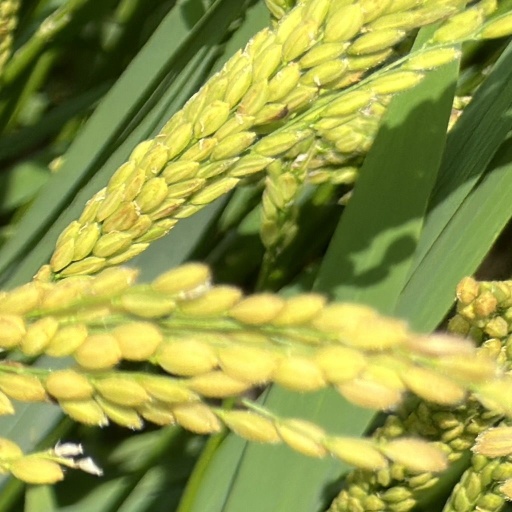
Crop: rice